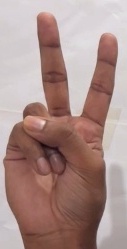
ASL sign: V